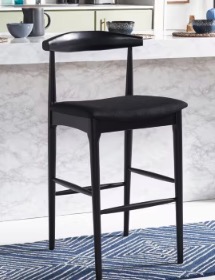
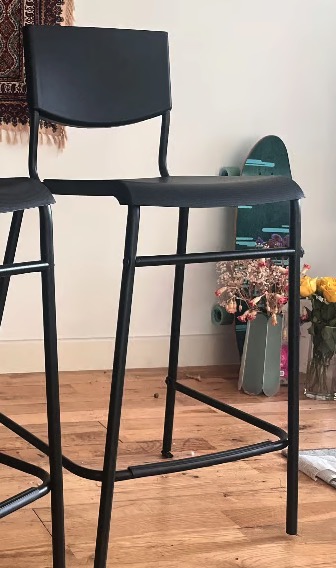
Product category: stool
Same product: no